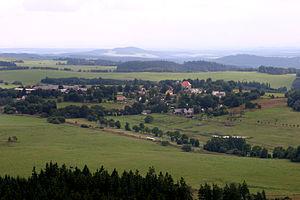
Ovesné Kladruby est une commune du district de Cheb, dans la région de Karlovy Vary, en Tchéquie. Sa population s'élevait à 121 habitants en 2018.